FakhrAfagh Parsa

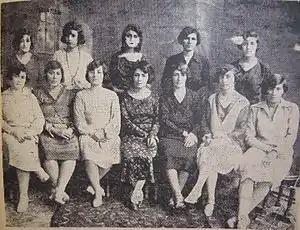
Board of Governors of "Association of Patriotic Women" ["Jam'iyat-e Nesvan-e Vatankhah"], Tehran, 1922–1932. The left-most woman sitting is Ms FakhrAfagh Parsa.

FakhrAfagh Parsa (born in Tehran in 1898), was a journalist during the Iranian Constitutional Revolution and a member of the Women's Movement in Iran. She was the mother of Farrokhroo Parsa, the first female minister in the cabinet of Amir-Abbas Hoveyda.